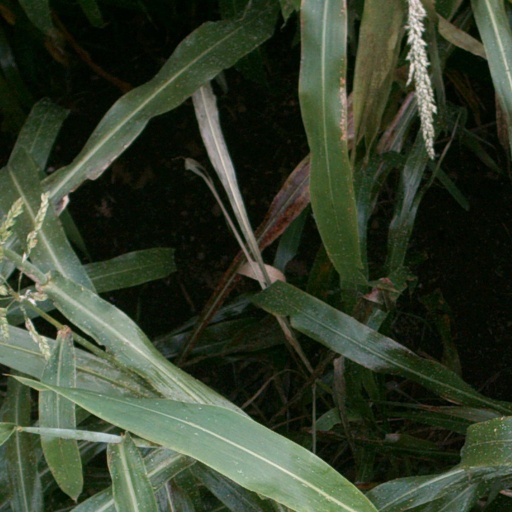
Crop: sorghum